Earl Sande

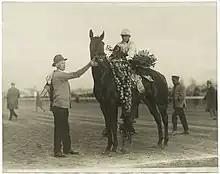
Sande aboard champion Zev

Earl Harold Sande (November 13, 1898 – August 19, 1968) was an American Hall of Fame jockey and thoroughbred horse trainer.